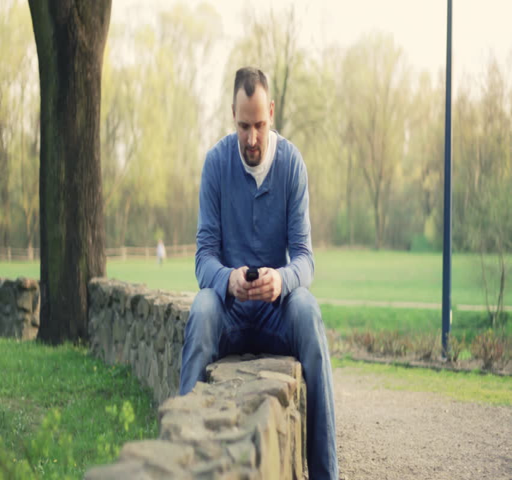
young man talking on mobile phone in the park , outdoors